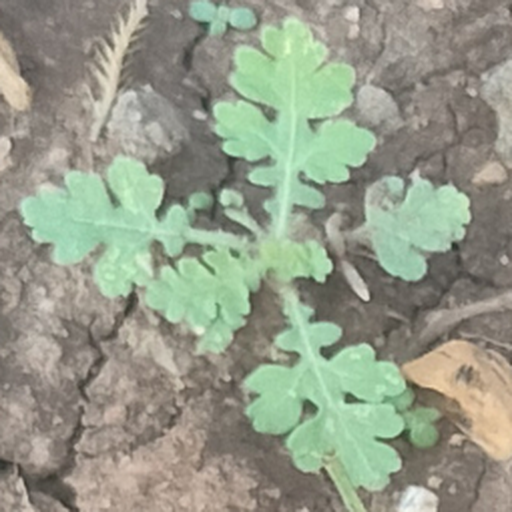
Weed species: Gajar_gavat_(Parthenium hysterophorus)